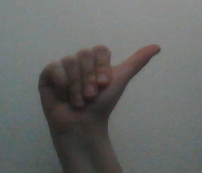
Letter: dhad